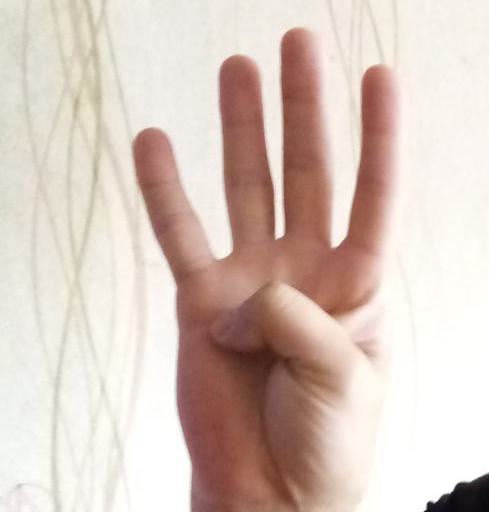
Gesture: four